List of accolades received by Spirited Away

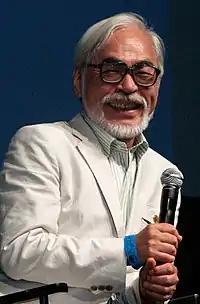
Hayao Miyazaki received several awards and nominations for his direction and screenplay.

is a 2001 Japanese animated fantasy film written and directed by Hayao Miyazaki. It was produced by Toshio Suzuki, animated by Studio Ghibli, and distributed by Toho. The film stars Rumi Hiiragi, alongside Miyu Irino, Mari Natsuki, Takashi Naito, Yasuko Sawaguchi, Tsunehiko Kamijō, Takehiko Ono, and Bunta Sugawara. In "Spirited Away", Chihiro "Sen" Ogino moves to a new neighborhood and inadvertently enters the world of "kami" (spirits of Japanese Shinto folklore). After her parents are turned into pigs by the witch Yubaba, Chihiro takes a job working in Yubaba's bathhouse to find a way to free herself and her parents and return to the human world.